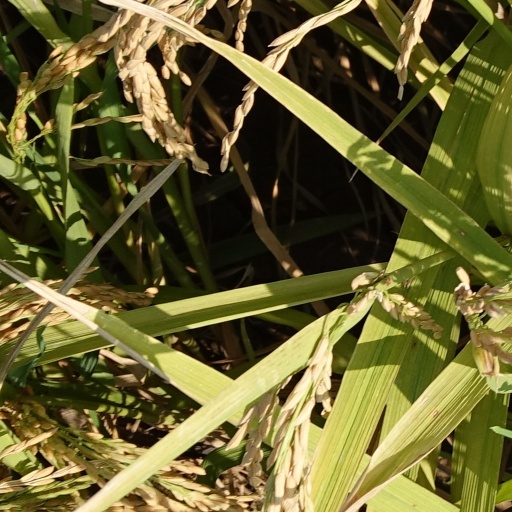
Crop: rice